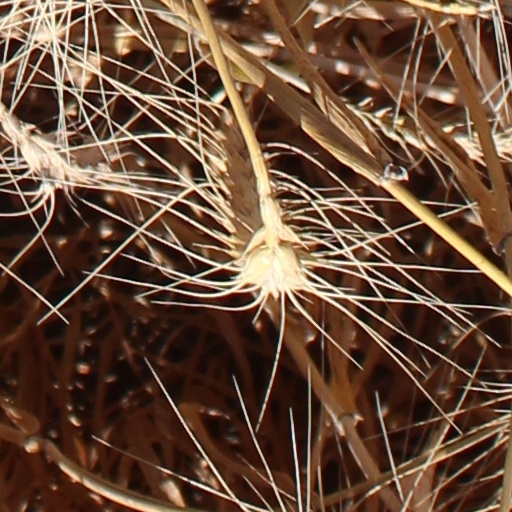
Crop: wheat